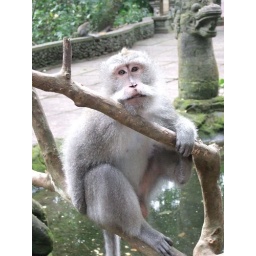
monkey in a tree